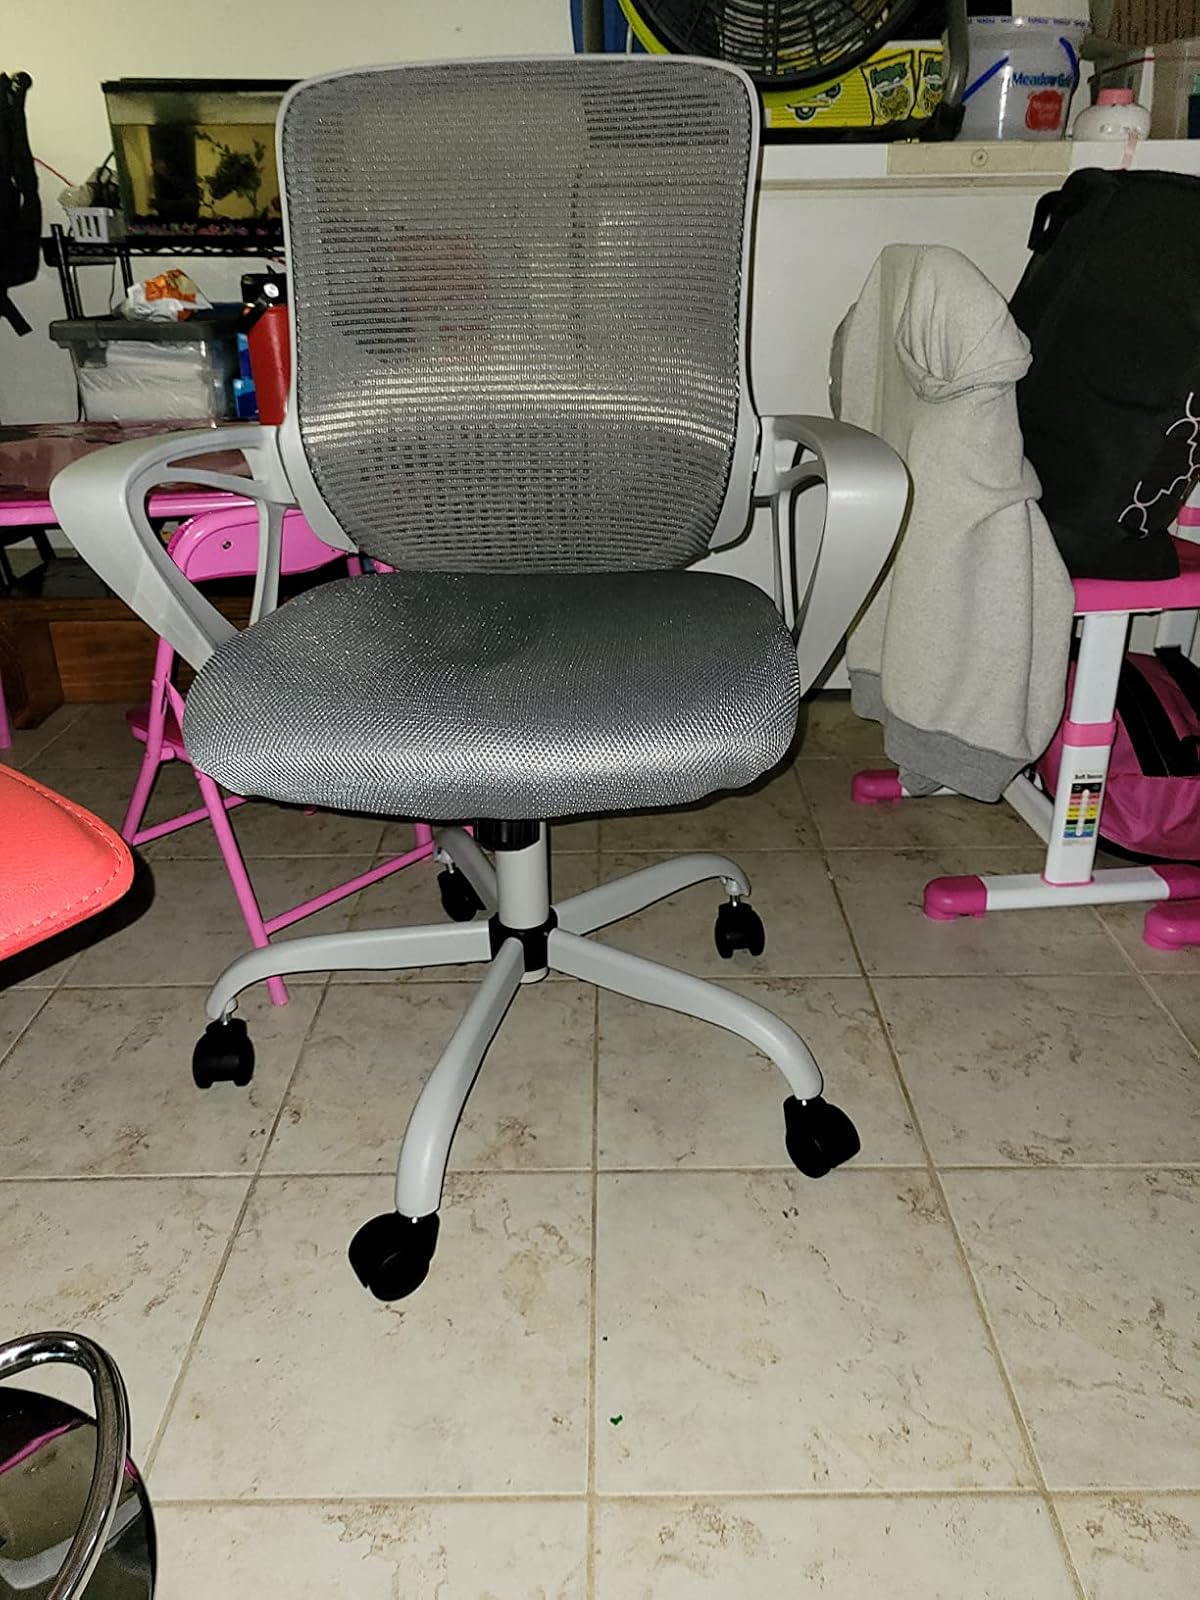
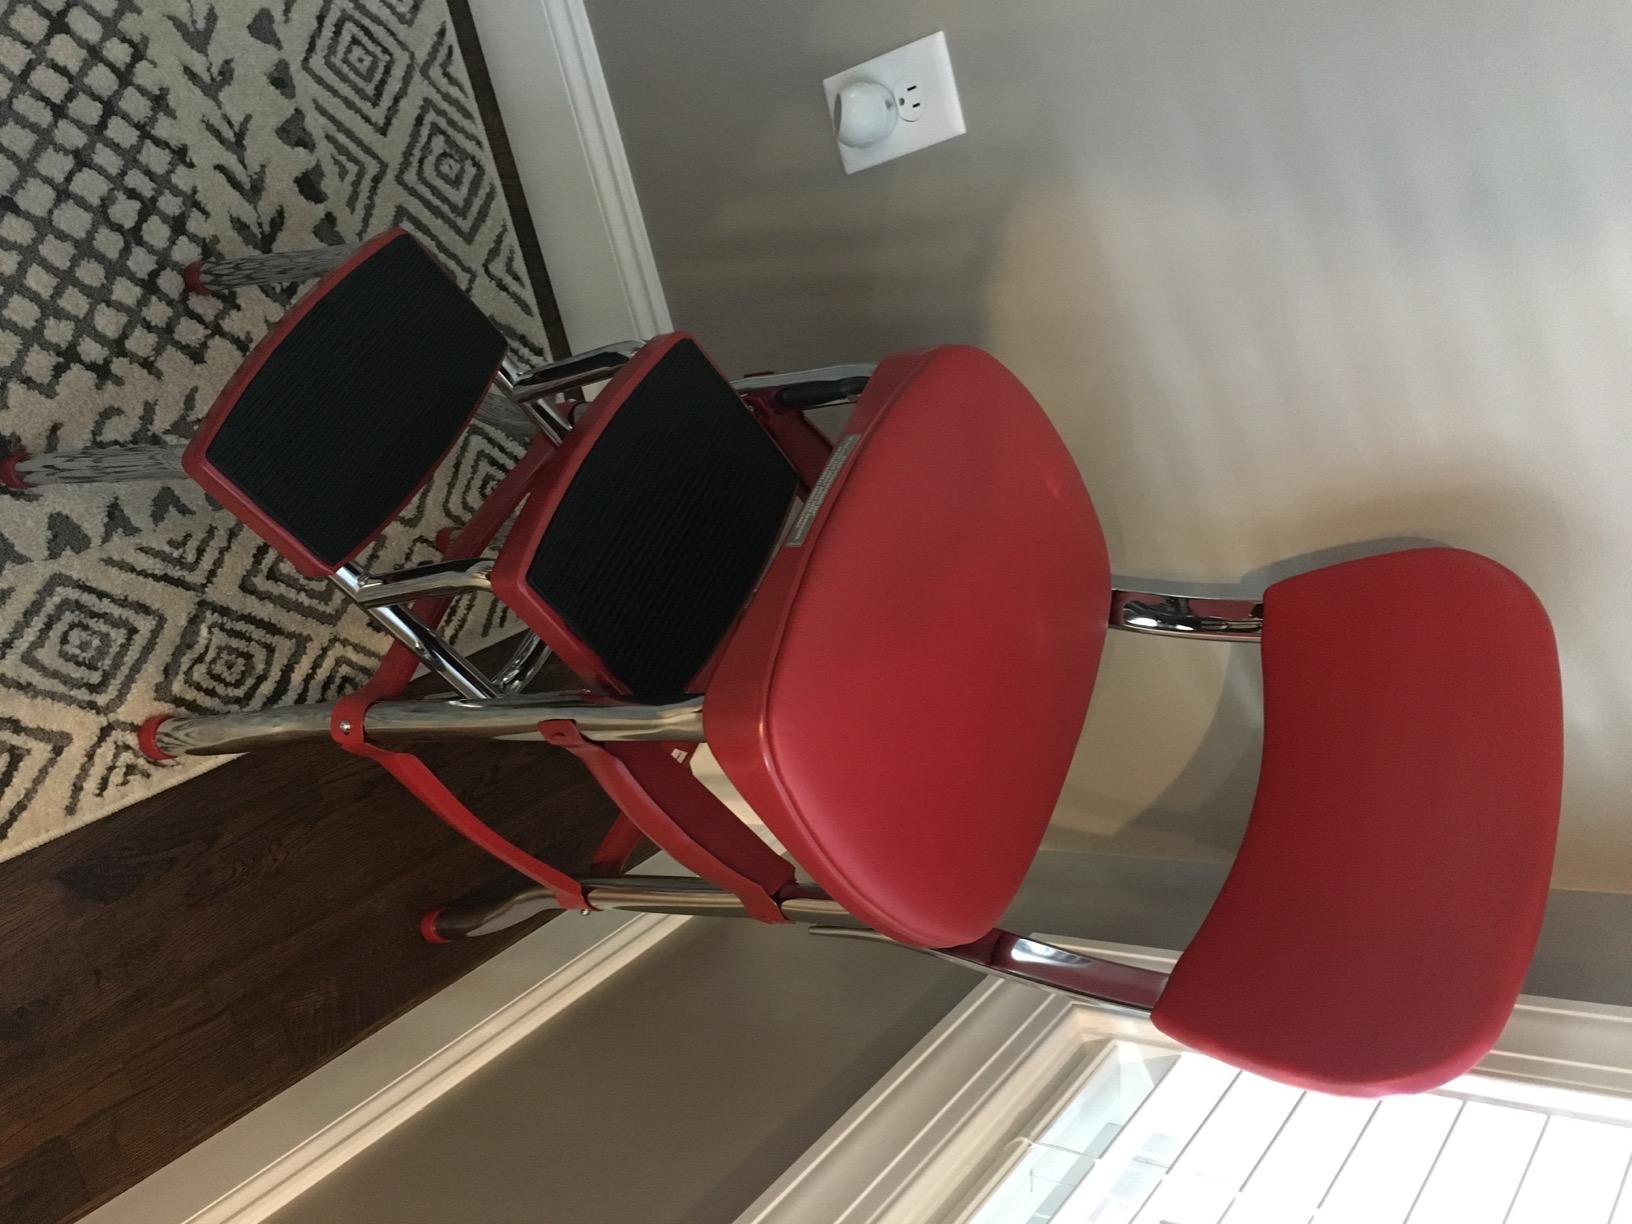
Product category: items_chair
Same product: no